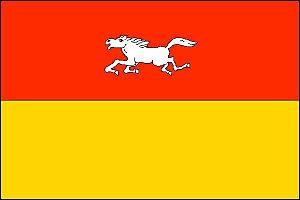
Bělušice est une commune du district de Most, dans la région d'Ústí nad Labem, en République tchèque. Sa population s'élevait à 217 habitants en 2018.